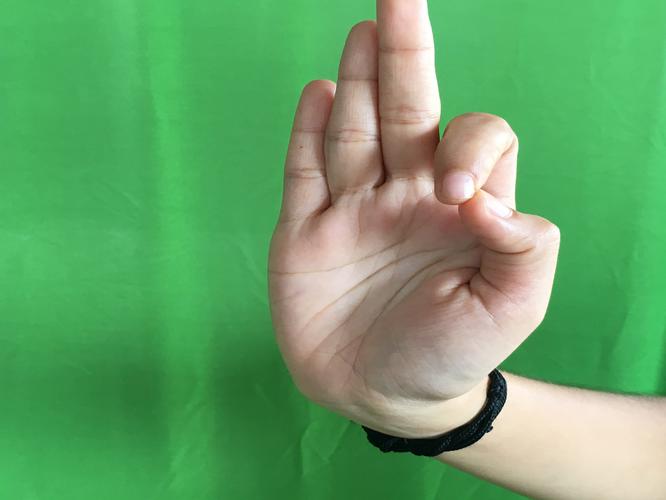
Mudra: Aralam
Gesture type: single_hand